Reform Act 1832

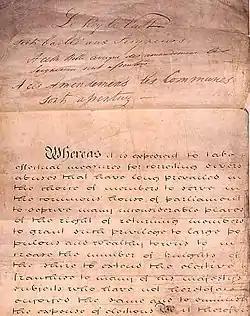
Start of parchment roll of the Reform Act 1832, with royal assent of King William IV

The Representation of the People Act 1832 (also known as the Reform Act 1832, Great Reform Act or First Reform Act) was an act of the Parliament of the United Kingdom (indexed as 2 & 3 Will. 4. c. 45) to reform the electoral system in England and Wales and to expand the franchise. The measure was brought forward by the Whig government of Prime Minister Charles Grey, 2nd Earl Grey.